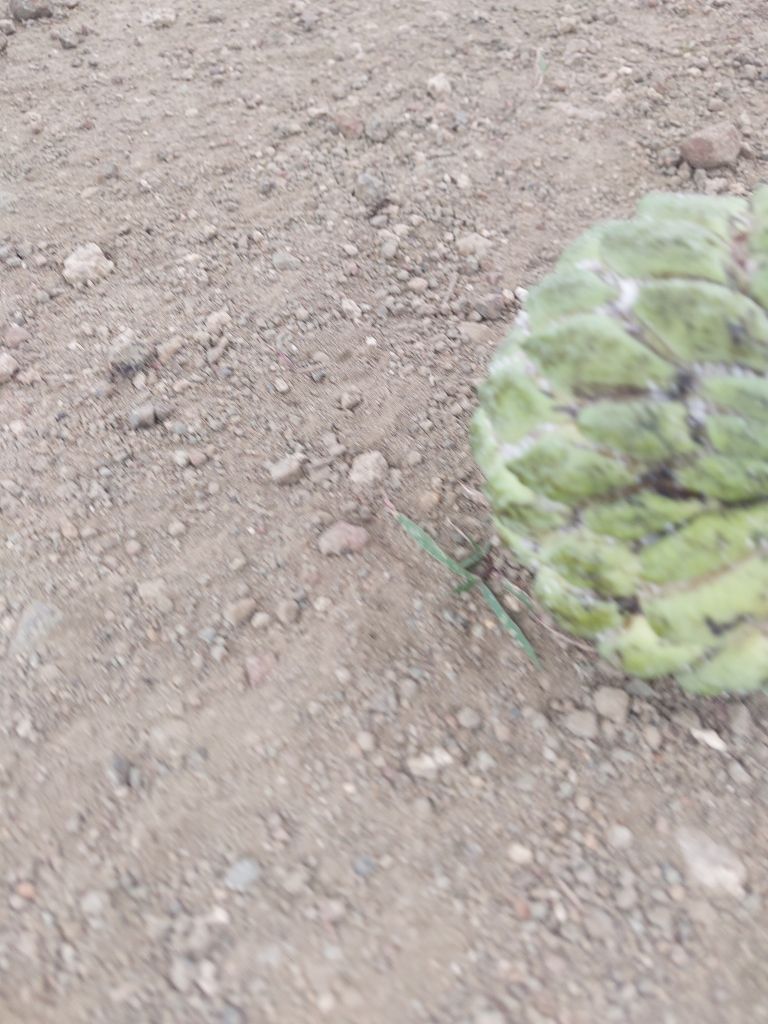
Disease label: Leaf spot on fruit